Chuck Knox

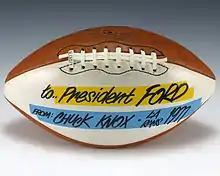
A football signed by the 1977 Los Angeles Rams, including Knox, Tom Mack, Joe Namath, Pat Haden, and Vince Ferragamo, which was given to President Ford

When Tommy Prothro was dismissed on January 24, 1973, Knox was hired as head coach of the Los Angeles Rams.